Marc Pingris

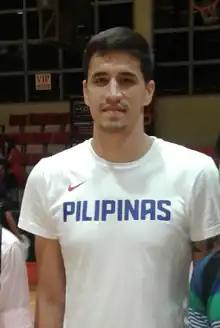
Pingris in 2014

Jean Marc Prado Pingris Jr. (born October 16, 1981) is a Filipino professional basketball player for the Biñan Tatak Gel of the Maharlika Pilipinas Basketball League (MPBL) and the Pilipinas Super League (PSL). Regarded as an all-time great in Philippine basketball, he was named one of the Philippine Basketball Association's 40 Greatest Players.